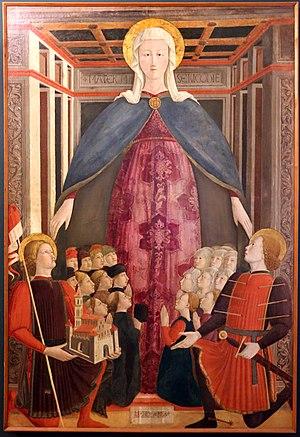
L'école de Camerino est une écoles italiennes de peinture du style gothique tardif au style renaissant, qui a fleuri en Italie centrale à Camerino dans la Région des Marches.
Girolamo di Giovanni est un peintre italien des Marches documenté de 1449 à 1473.